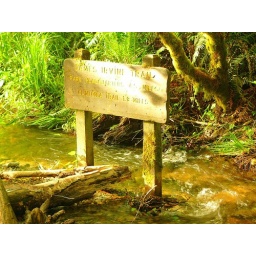
At fern canyon, a sign stands in the water